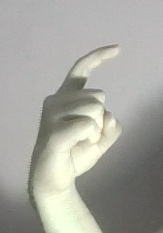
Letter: ra